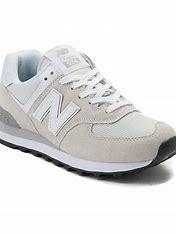
Brand: New
Model: Balance New Balance 574 Marathon